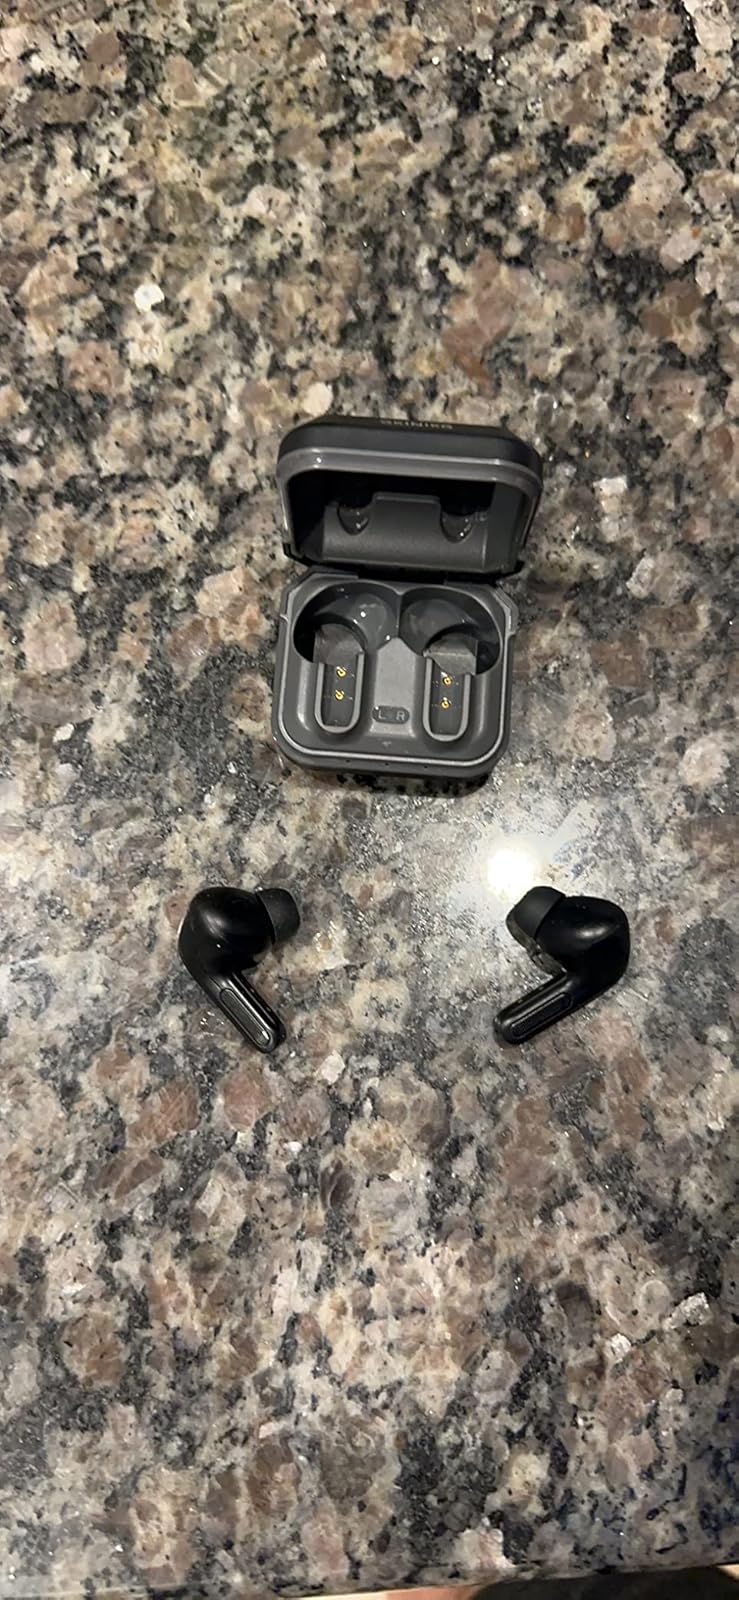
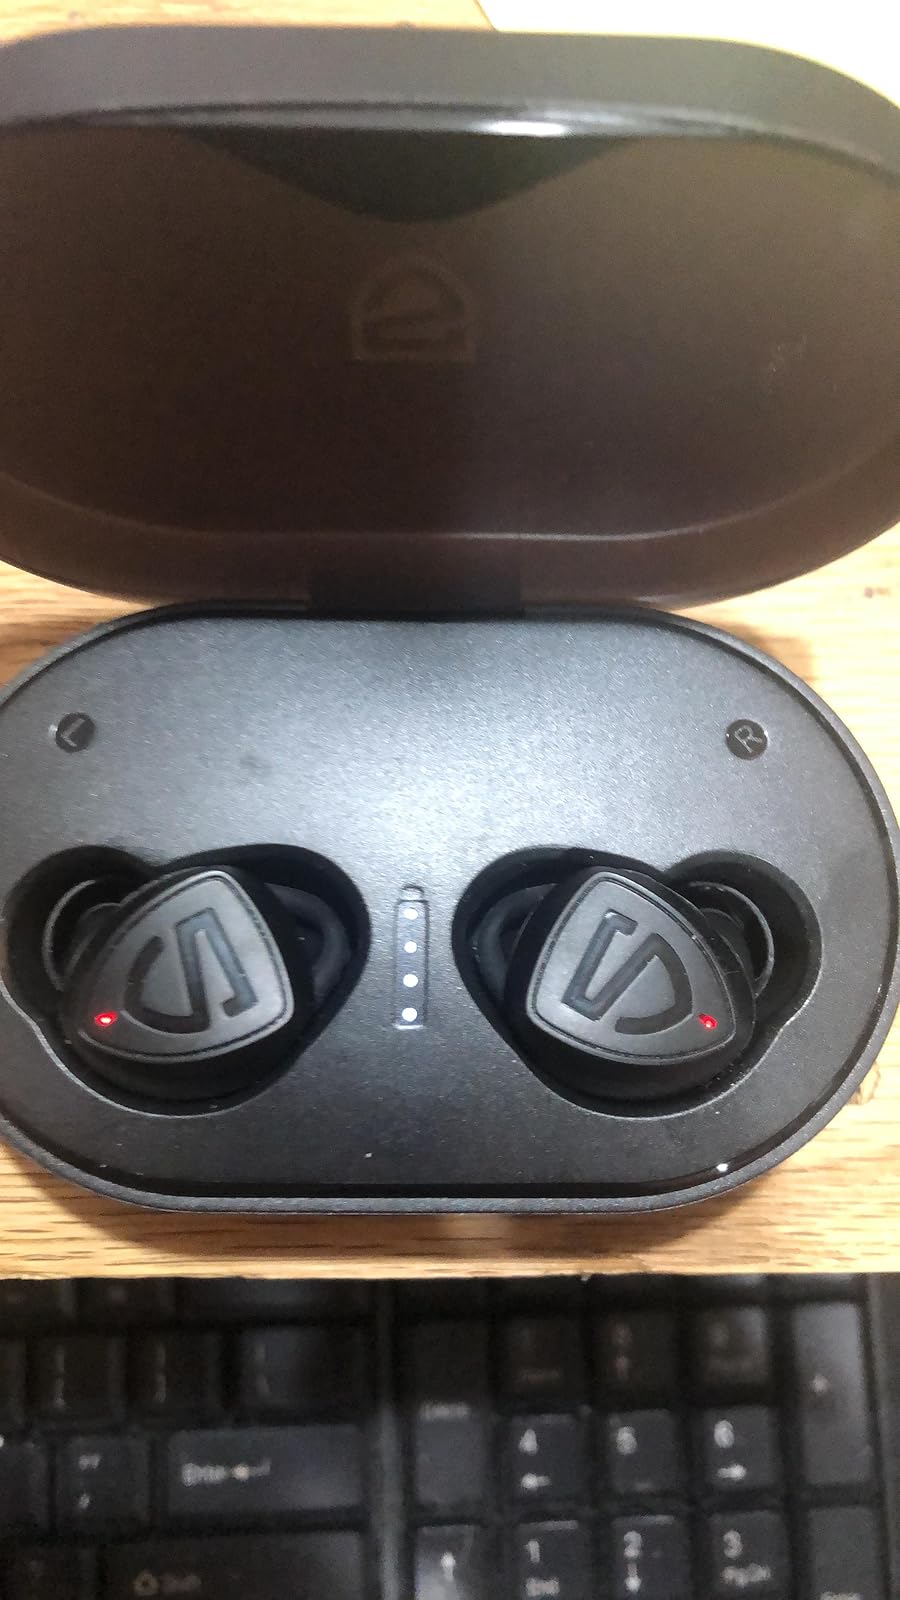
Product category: earbuds
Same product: no